Sir Wilfrid Lawson, 3rd Baronet, of Brayton

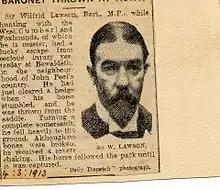
Newspaper report of horse racing accident to Sir Wilfrid Lawson

Lawson began his political apprenticeship, standing on the platform supporting his father. Like his father he was a committed teetotaller and an extreme radical. He also possessed the same gift of making very witty and appropriate speeches on a wide range of related subjects, which he enlivened with spicy tales and racy anecdotes. His political and temperance speeches always dealt with contemporary topics in a common sense and rational manner. In 1885, when his father was in serious ill health, recuperating in the South of France, Lawson acted as his father's understudy in the general election for the Cockermouth division. Although he acquitted himself and rendered useful service, his father lost the election by a mere ten votes. In July 1886, Lawson stood as a Liberal candidate for the parliamentary division of Mid- Cumberland but was defeated by James Lowther, the Tory candidate, who gained a majority of 644 votes. From 1886 to 1889, he acted as chairman of the Aspatria School Board. In January 1889, Lawson stood as a candidate for the Cumberland County Council for the Bridekirk division but was defeated by 166 votes. Lawson first stood for the Cockermouth, a seat previously held by his father, in the general election held in January 1910. He had two opponents, the sitting Conservative member Sir John Randles and a Labour party candidate named Whitehead. However, with a split working class vote Lawson finished second. In the general election held in December of the same year, Lawson contested the same seat in a straight two-way contest and was successful by a majority of over 500 votes. Lawson stood on a platform of peace, temperance, free trade, the veto and reform. The only warfare he would engage in was the warfare of argument for the principles of equality, justice and freedom. He argued for a continuation of free trade and against tariff reform. He supported Irish Home Rule, temperance reform, female suffrage, and the abolition of the House of Lords. Although he made sixteen contributions to parliamentary discussion it is, without doubt, his final speech which is worthy of consideration. This was in response to the Government's request for a vote of credit of £100 million to finance the first six months of the First World War. Part of his speech stated:-